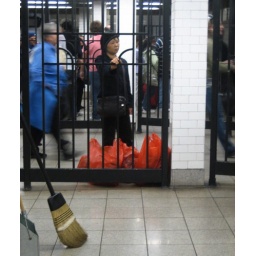
red bags in Canal St. subway